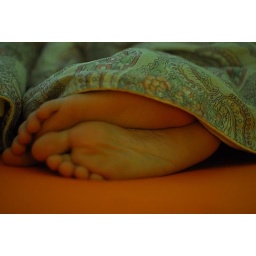
Little boy in bed on a sleepy summer morning